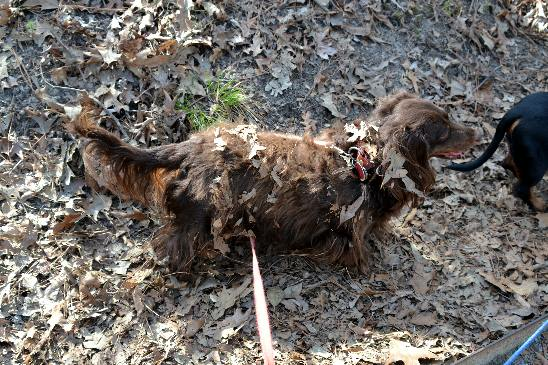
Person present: No